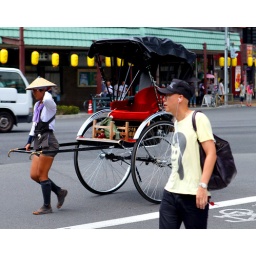
A pedistrian and a rickshaw cross the street in Asakusa, Tokyo.